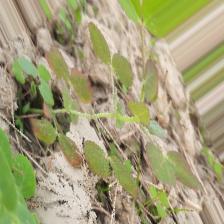
Label: Lentil Rust